Consular commission

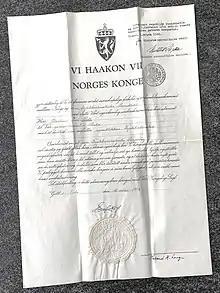
Norwegian consular commission from 1946

A Consular Commission (in French: "lettre de provision"; in Spanish: "carta patente") is a document that a government issues to nominate a consul in a different country. The consular commission is usually issued by the Ministry of Foreign Affairs (or comparable department) of the state nominating the consul. Based on the nomination, the receiving state may or may not issue an exequatur - accepting the consul.